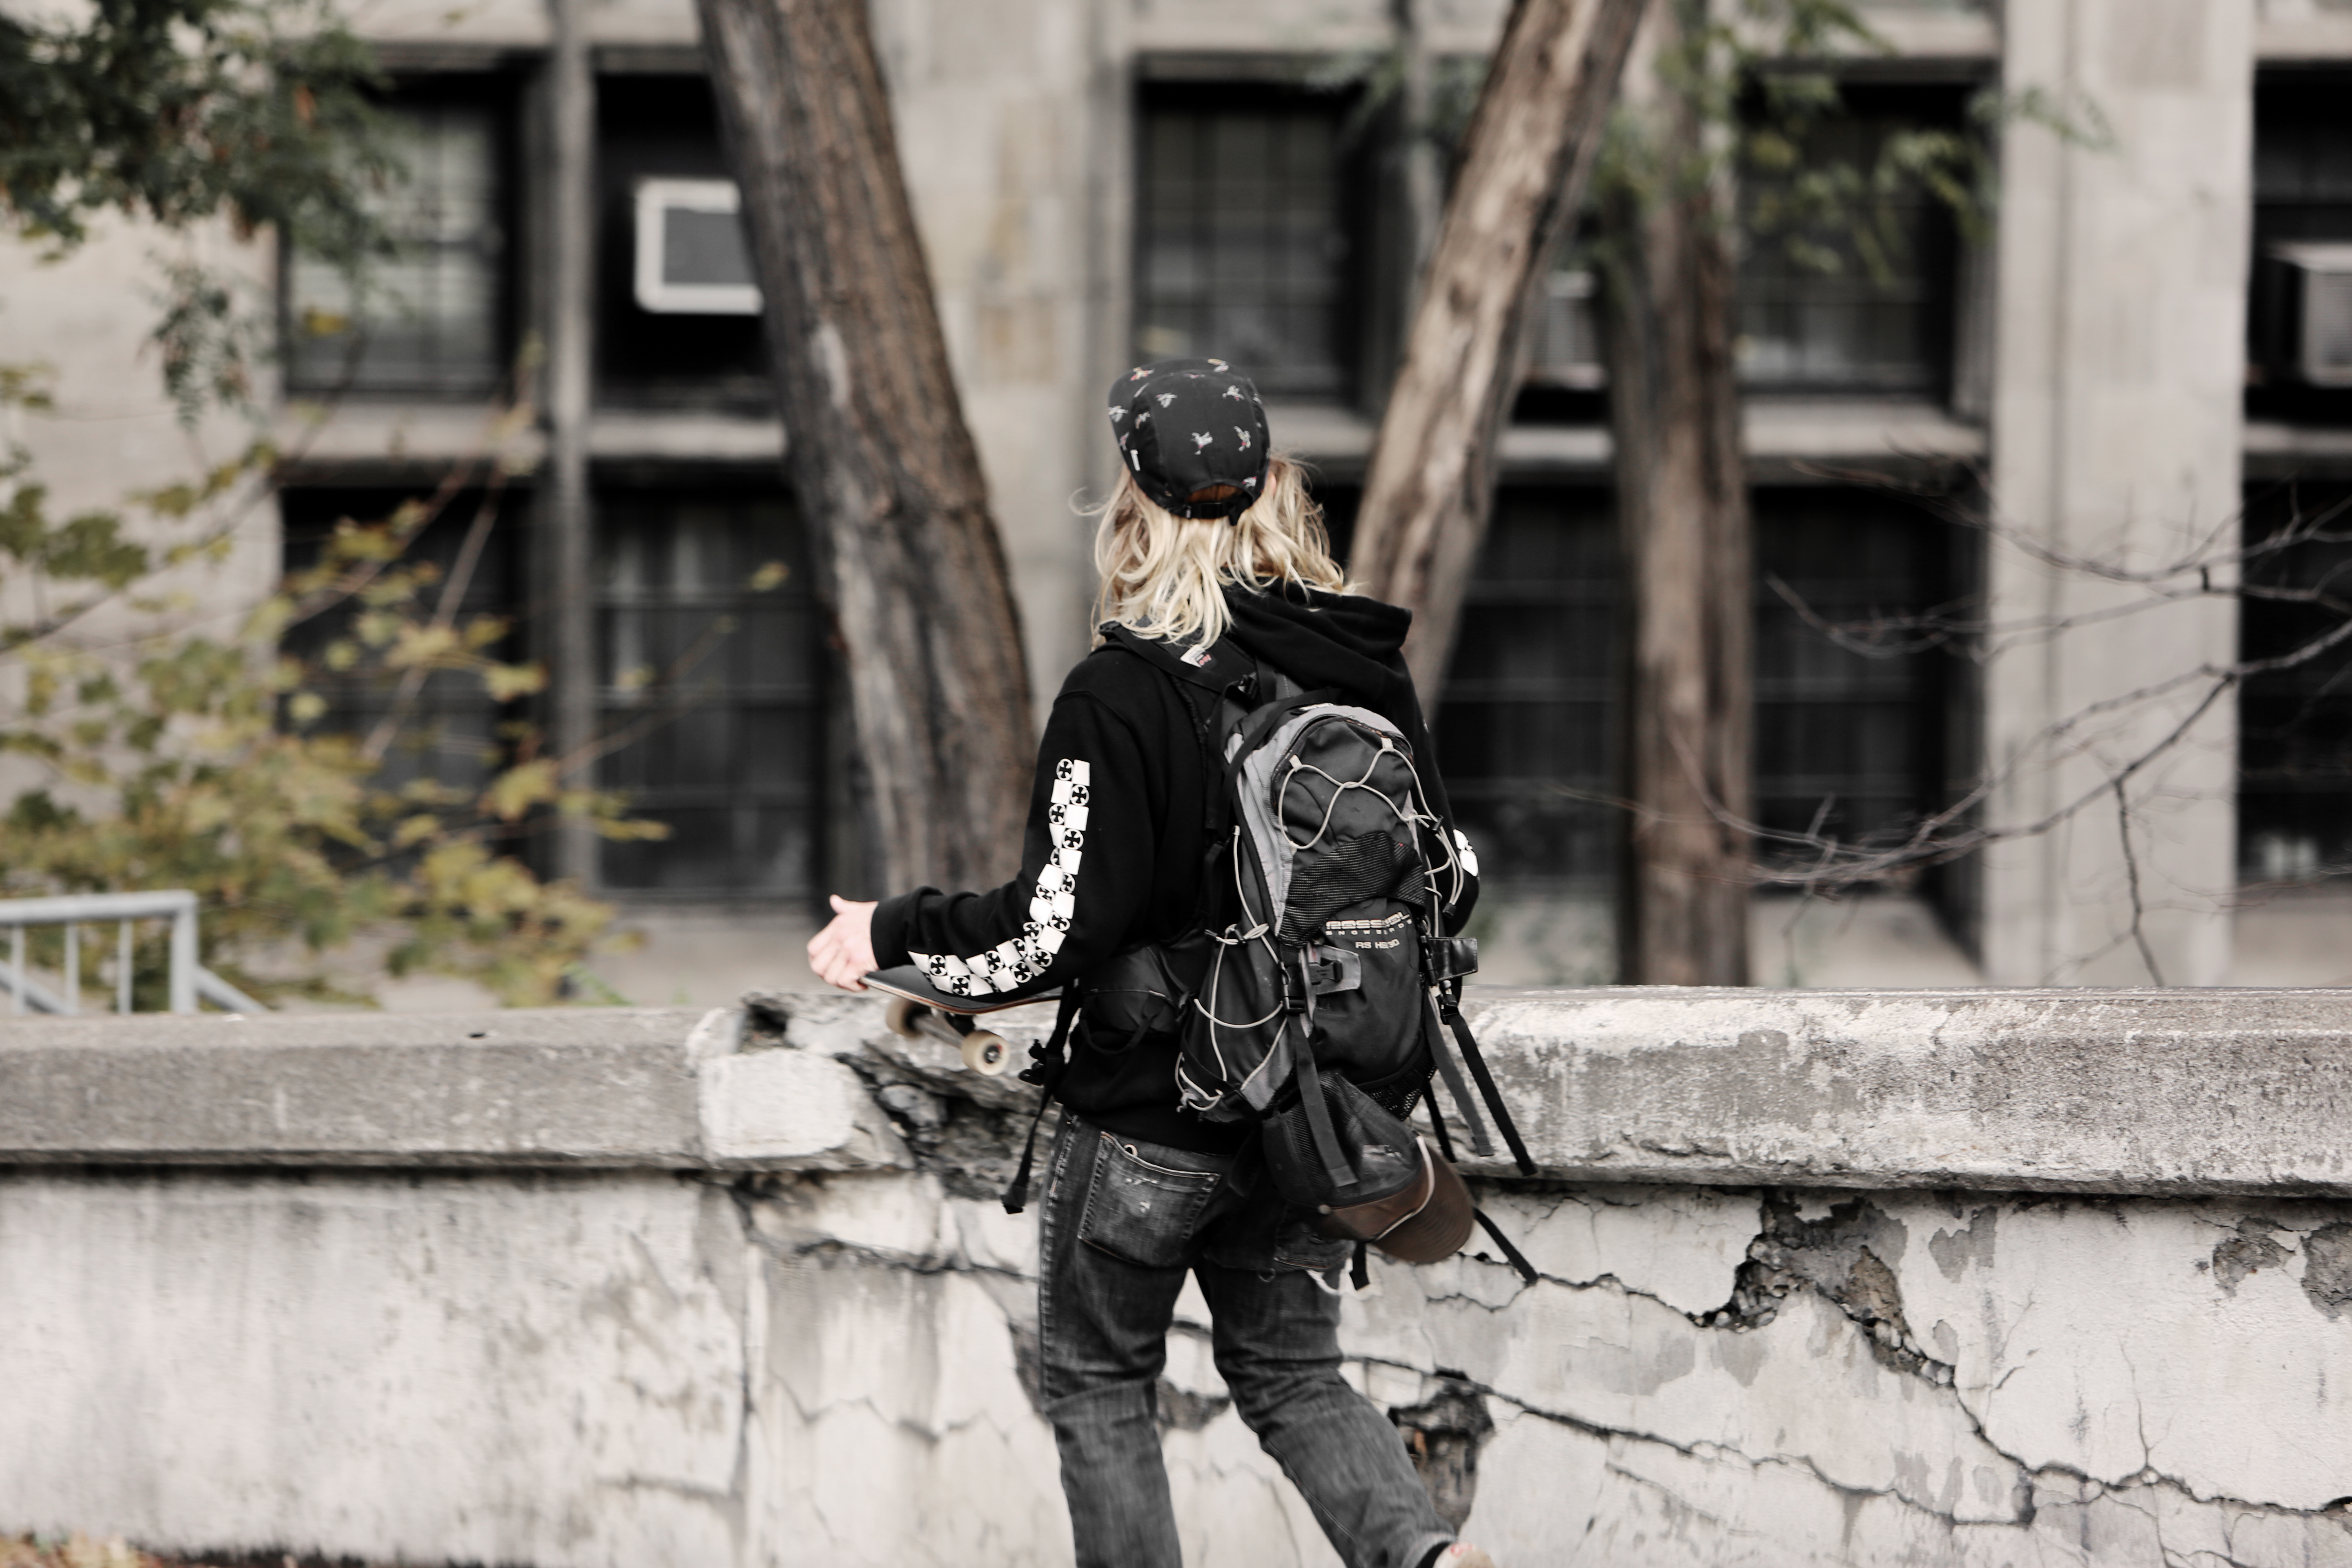
man, walking, person, road, street, statue, spring, fashion, clothing, black, teenager, infrastructure, photograph, school